Hampton Plantation

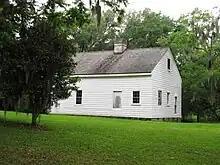
Hampton Plantation's Kitchen

This addition was completed in time for a visit by George Washington to the plantation.